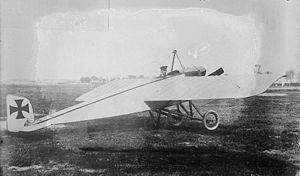
Le Morane-Saulnier Type G était un avion de course élaboré par Léon Morane et Raymond Saulnier après qu'ils eurent quitté Borel ; la construction classique était de bois entoilé, les jambes du train seules étaient en tubes d'acier.